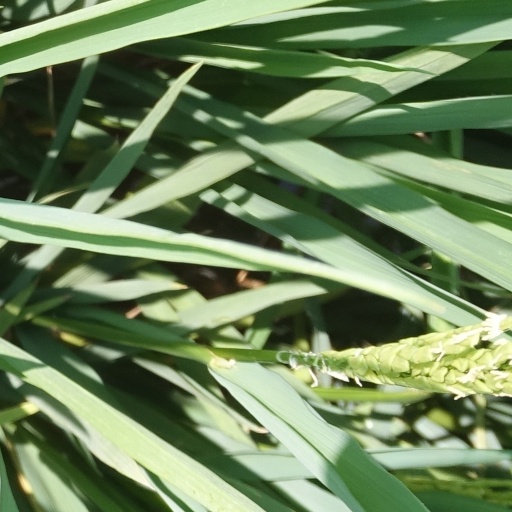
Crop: rice